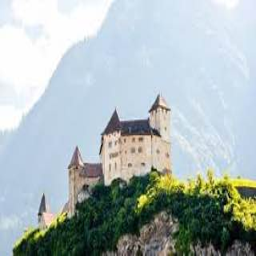
Burg Gutenberg